Adelaide University

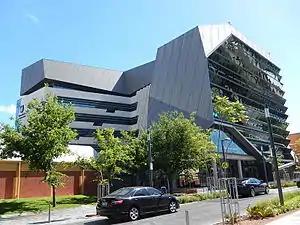
This is the photograph of the Jeffrey Smart Building which includes staff and student spaces and the east end library.

The Jubilee Exhibition Building was also the birthplace of the South Australian Institute of Technology which was established in 1889 as the SA School of Mines and Industries. It moved to the neighbouring Brookman Building in 1903, named after the Scottish-born businessman George Brookman who contributed £15,000 towards its construction. The institute maintained strong ties with the neighbouring University of Adelaide that included the co-ordination of teaching, laboratories and examinations across fields of engineering and sciences. Despite the university later establishing its own faculty of engineering in 1937, the reciprocal relationship remained intertwined to the University Council and studies completed at the institute were recognised as equivalent studies eligible for credit towards university courses. The institute later expanded to the regional city of Whyalla in 1962 and to the Adelaide suburb of Mawson Lakes in 1972 as "The Levels". In 1965, it was designated an advanced college which initiated an expansion in the variety of courses available.